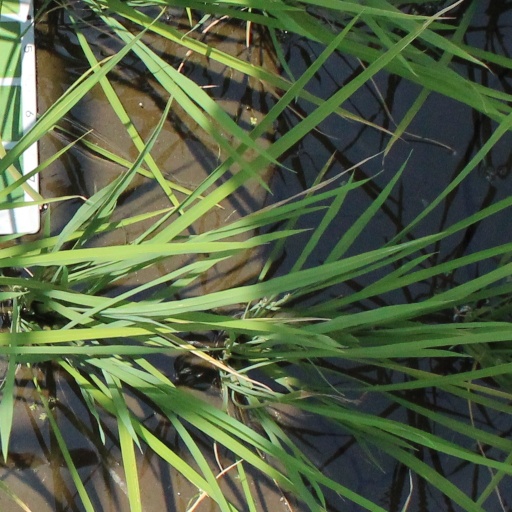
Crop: rice